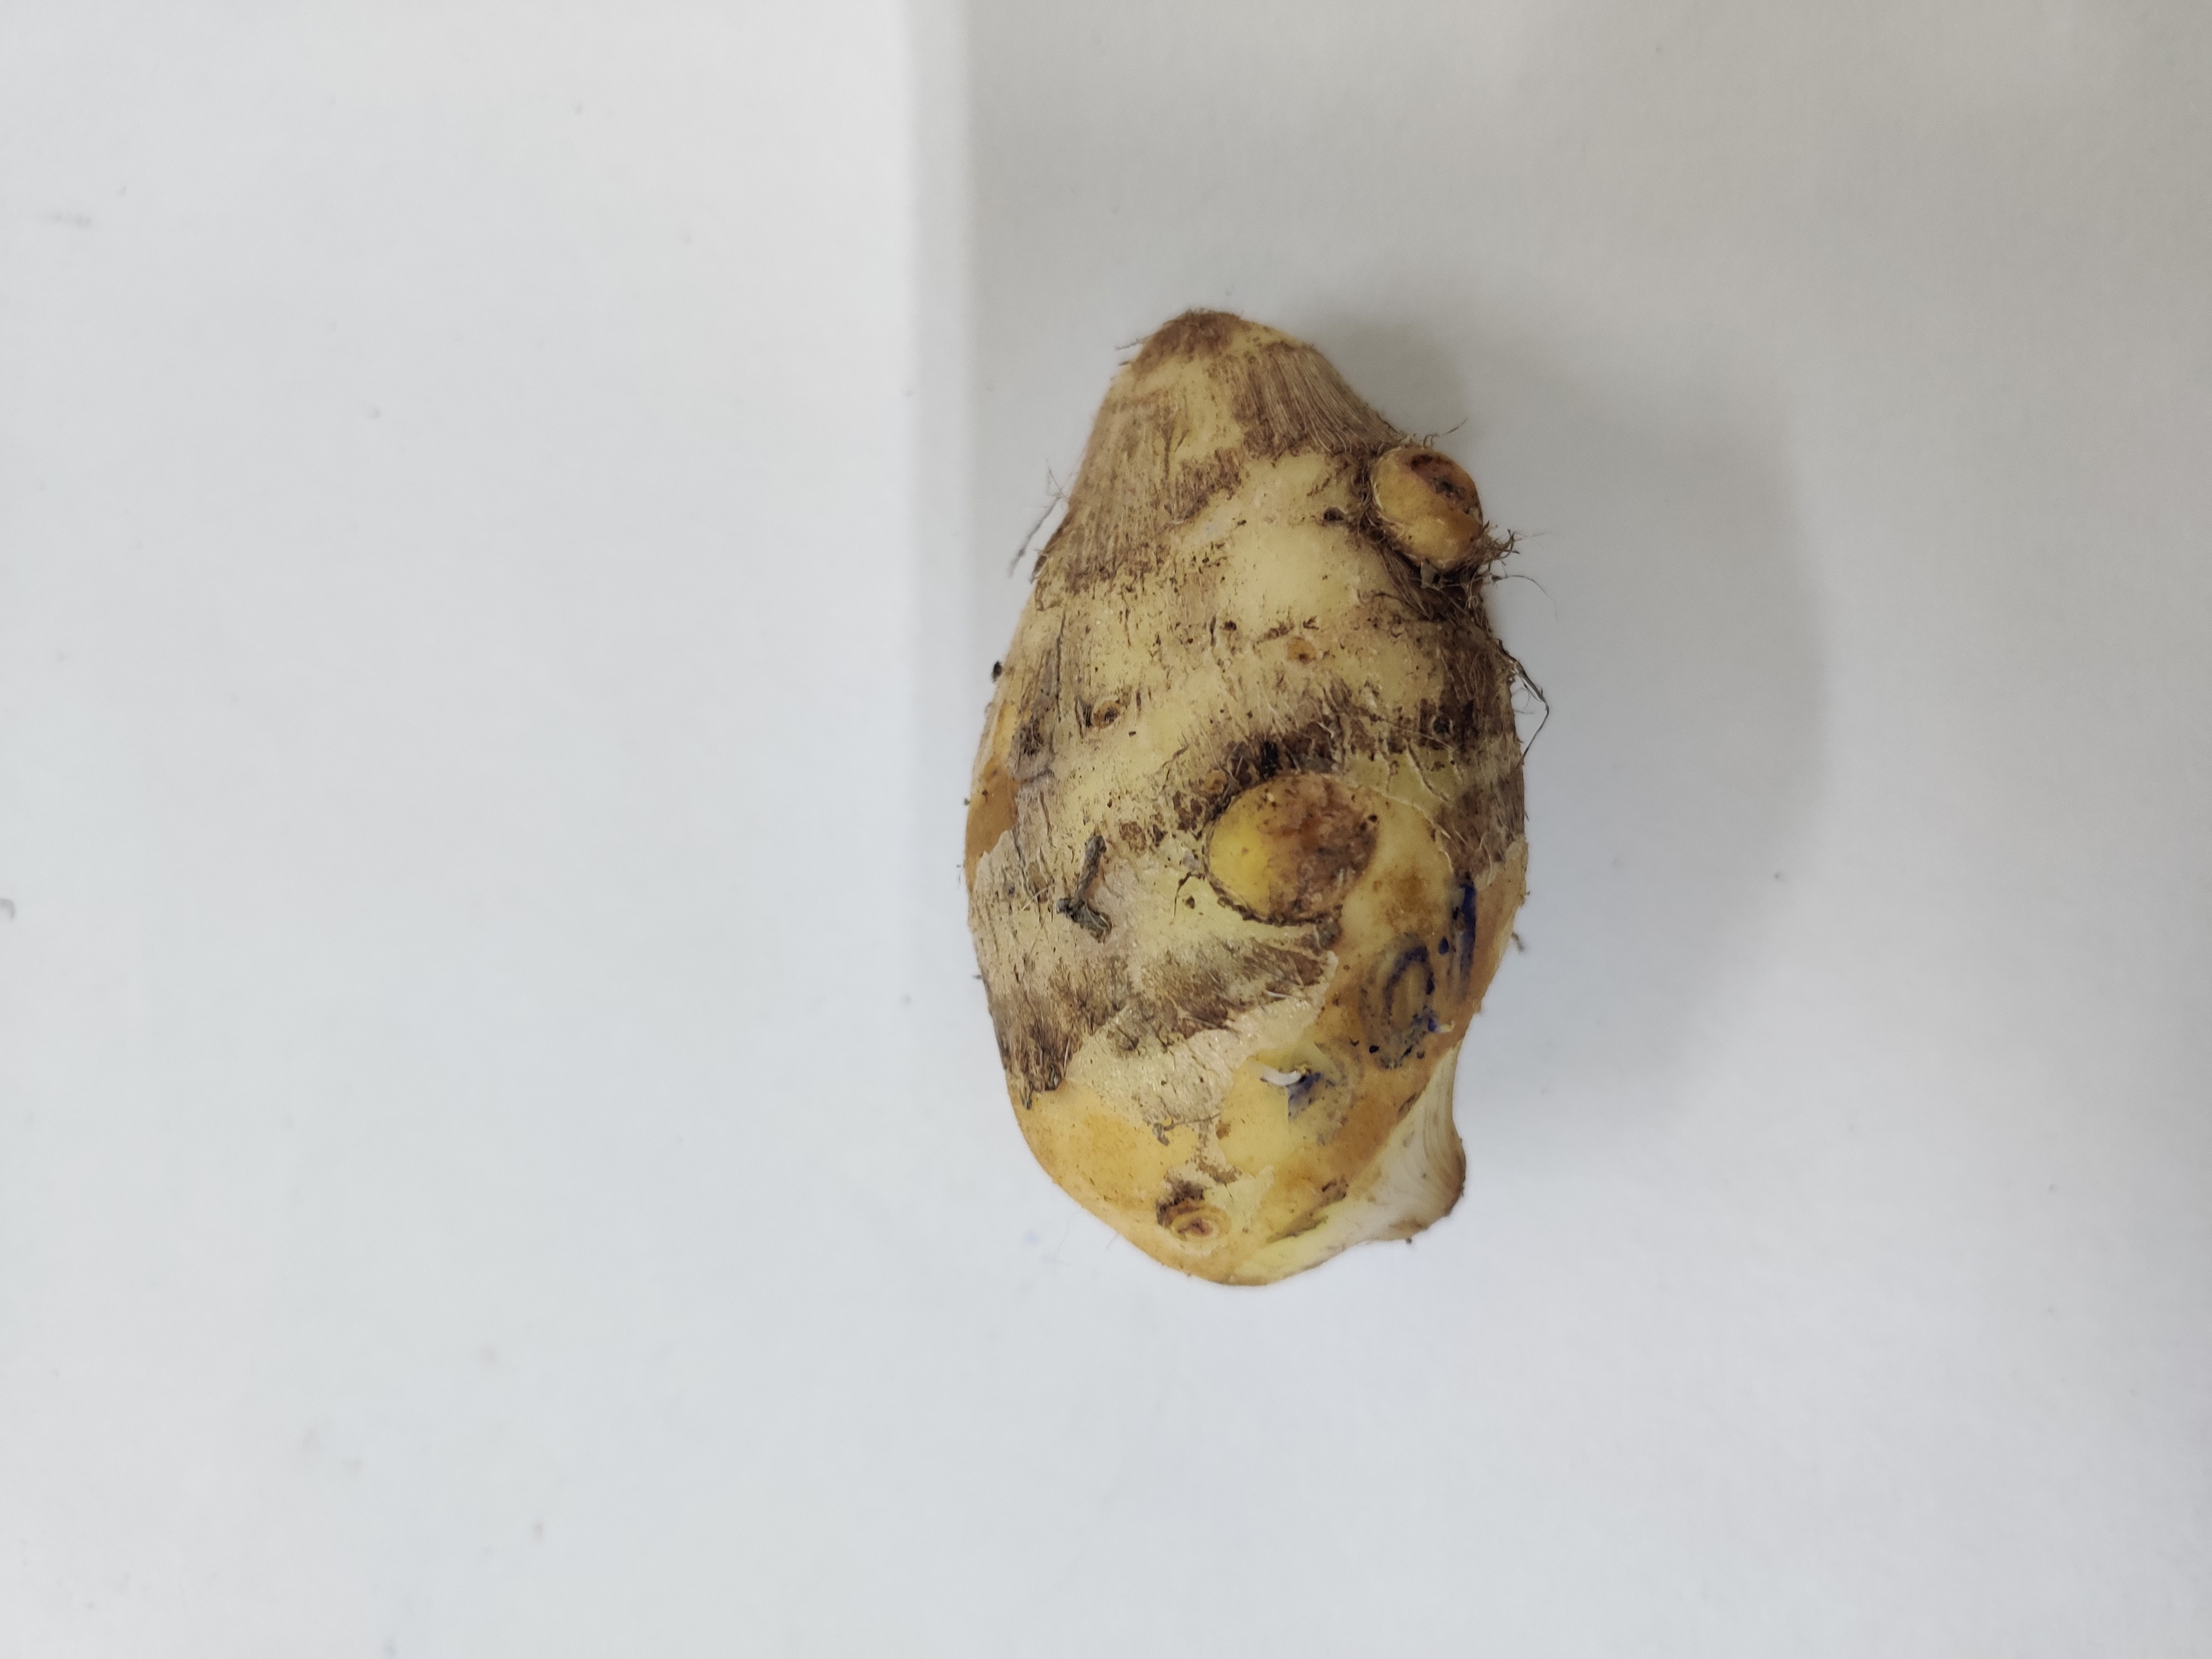
Crop: Taro root
Condition: Damaged